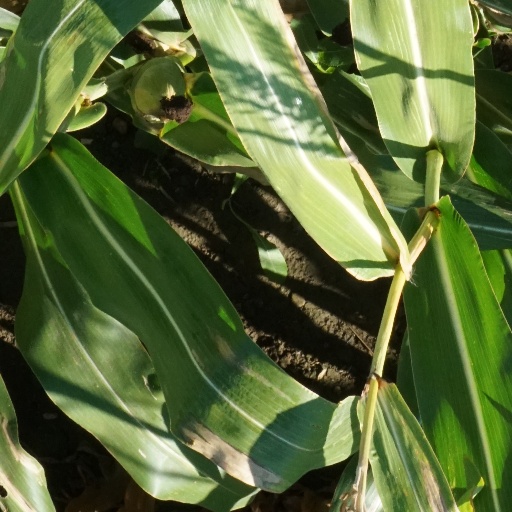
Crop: maize; corn